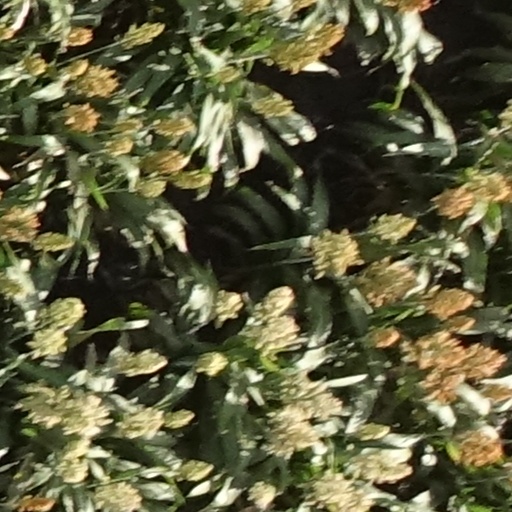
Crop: sorghum